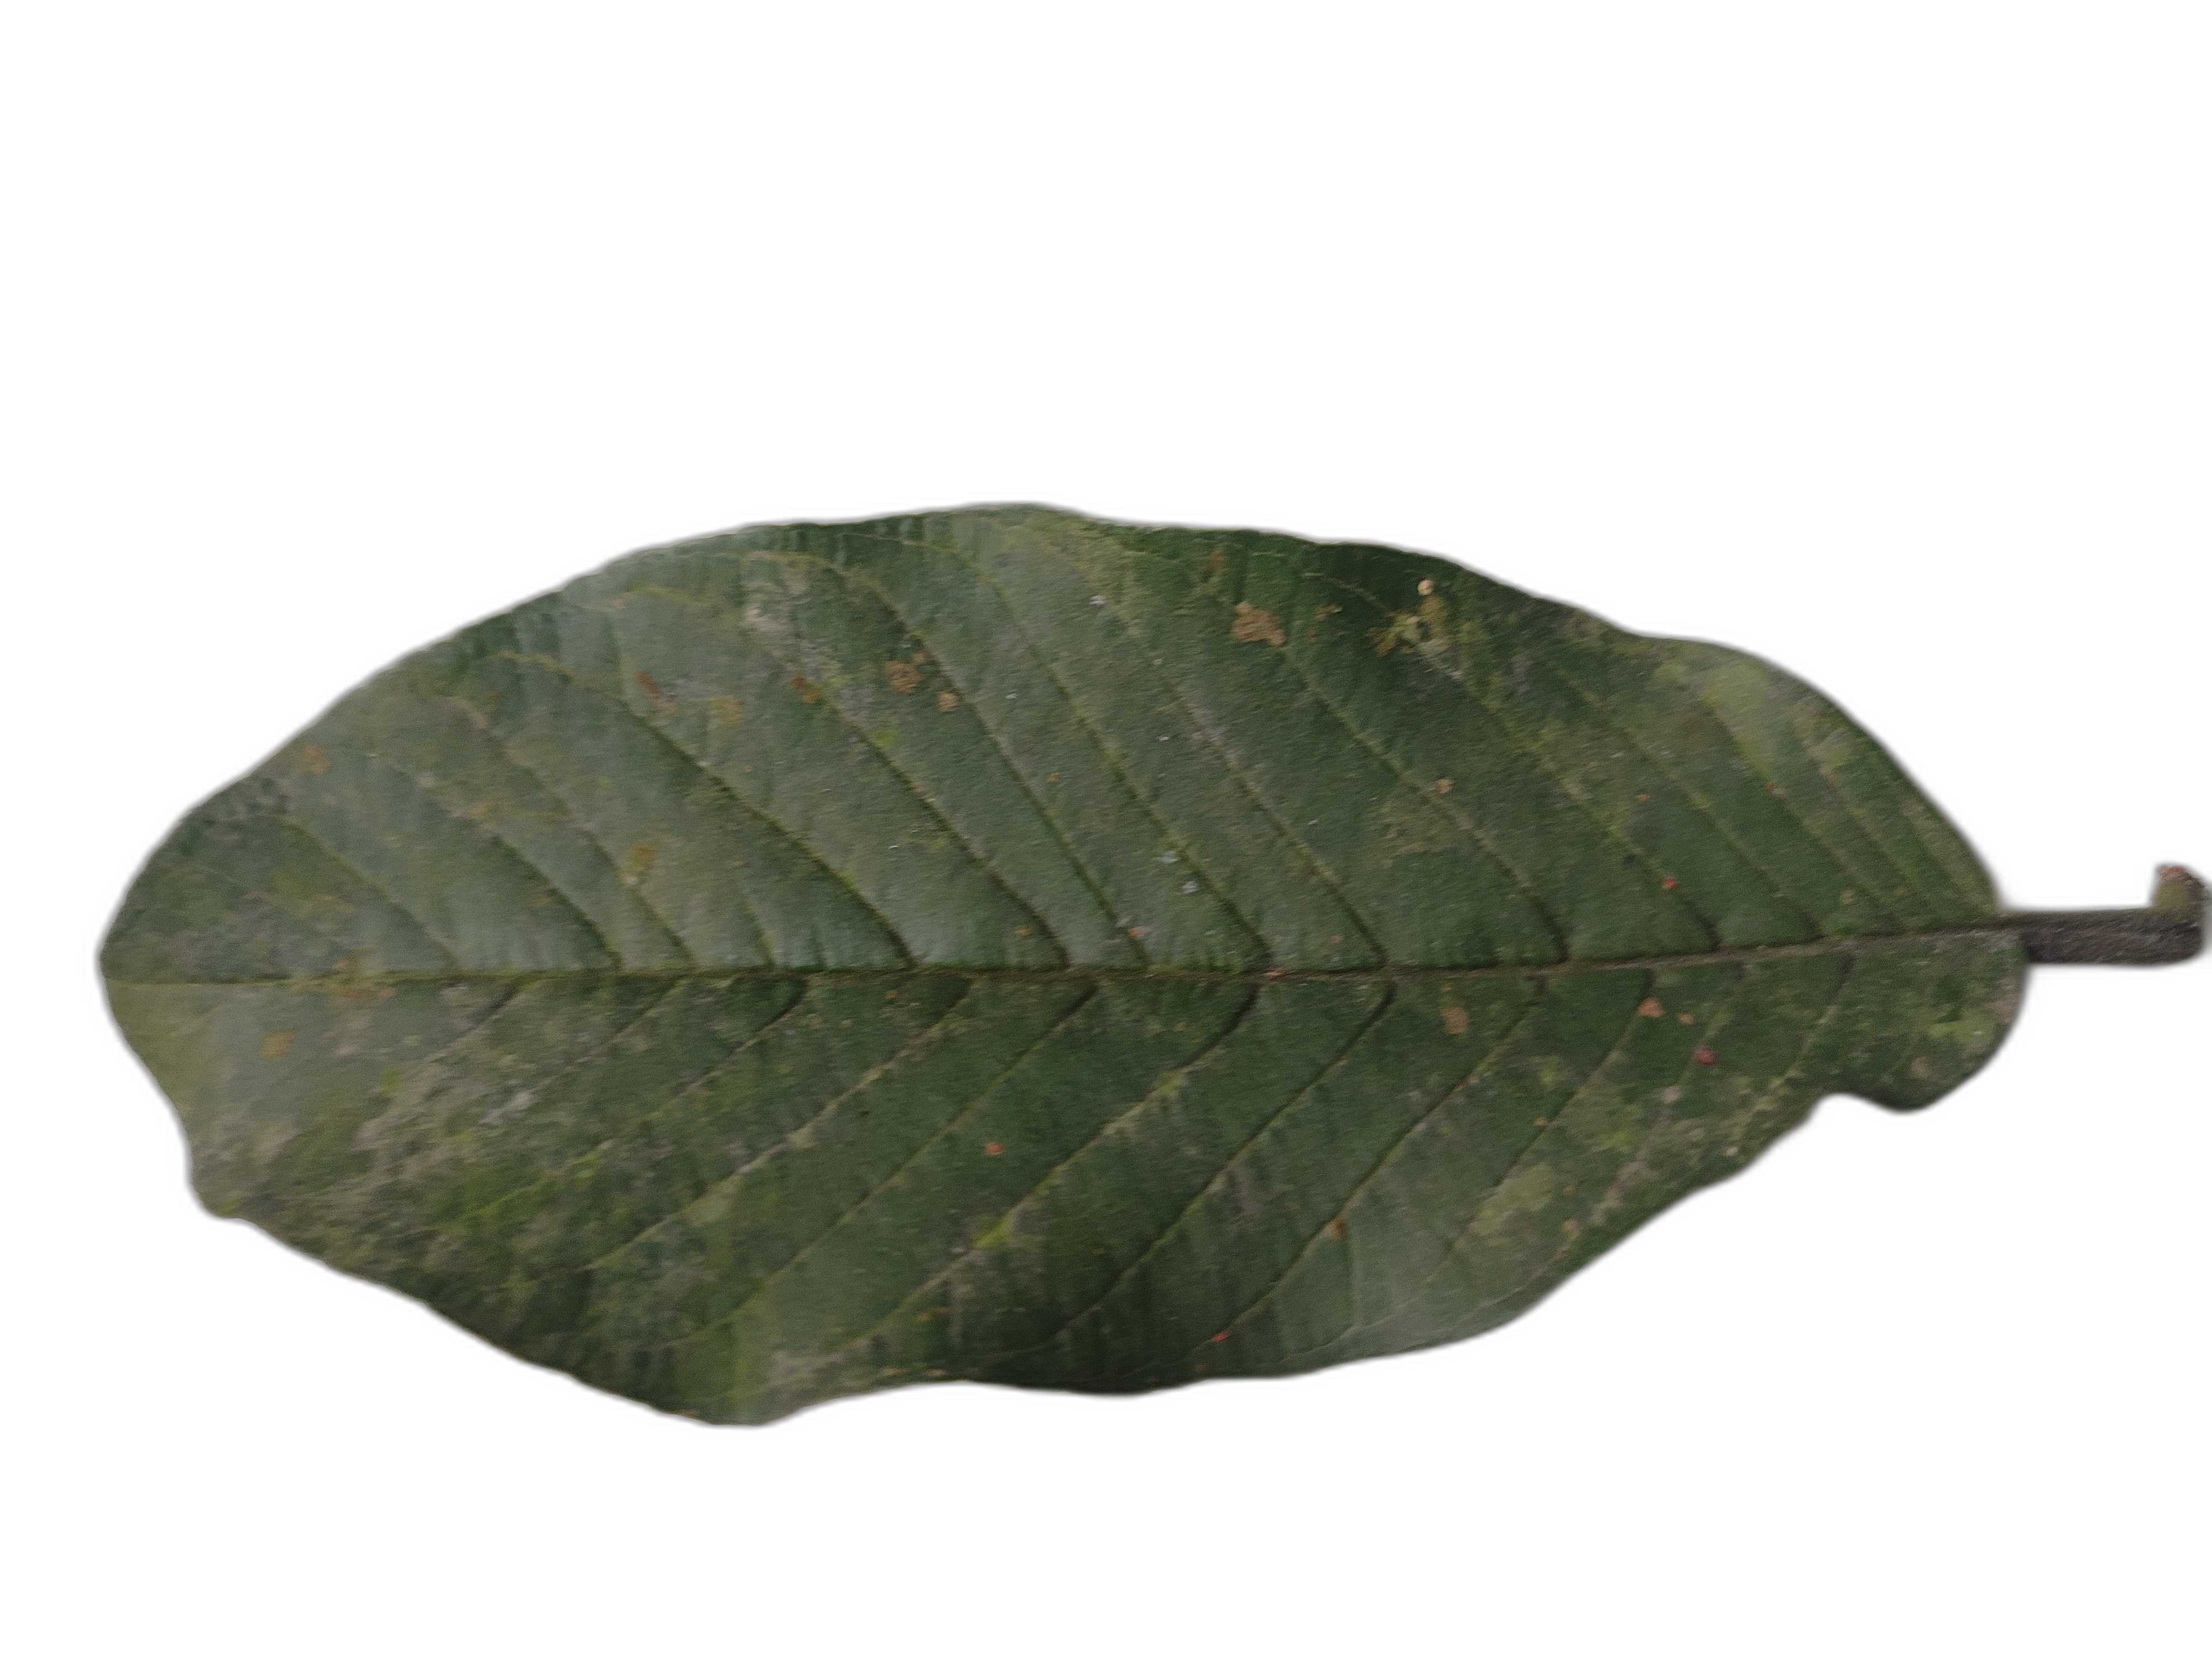
Plant part: leaf
Disease: Anthracnose